Roman Catholic Diocese of Albenga–Imperia

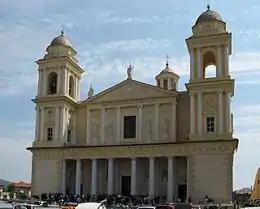
Co-cathedral in Imperia

The Diocese of Albenga-Imperia maintains its own list of parishes in the diocese. The diocese's 163 parishes are divided between the provinces of Imperia and Savona, both in Liguria